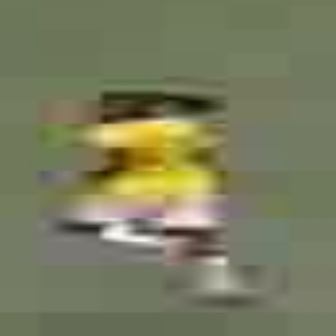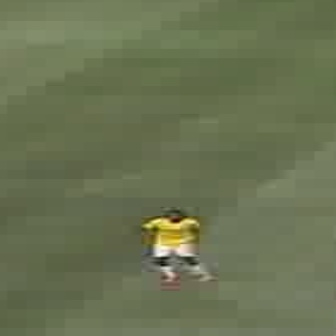
  Please identify the target specified by the bounding box [49,91,260,303] in the first image and locate it in the second image. Return the coordinates in [x_min,y_min,x_max,y_max] format.
Answer: [133,206,212,285]